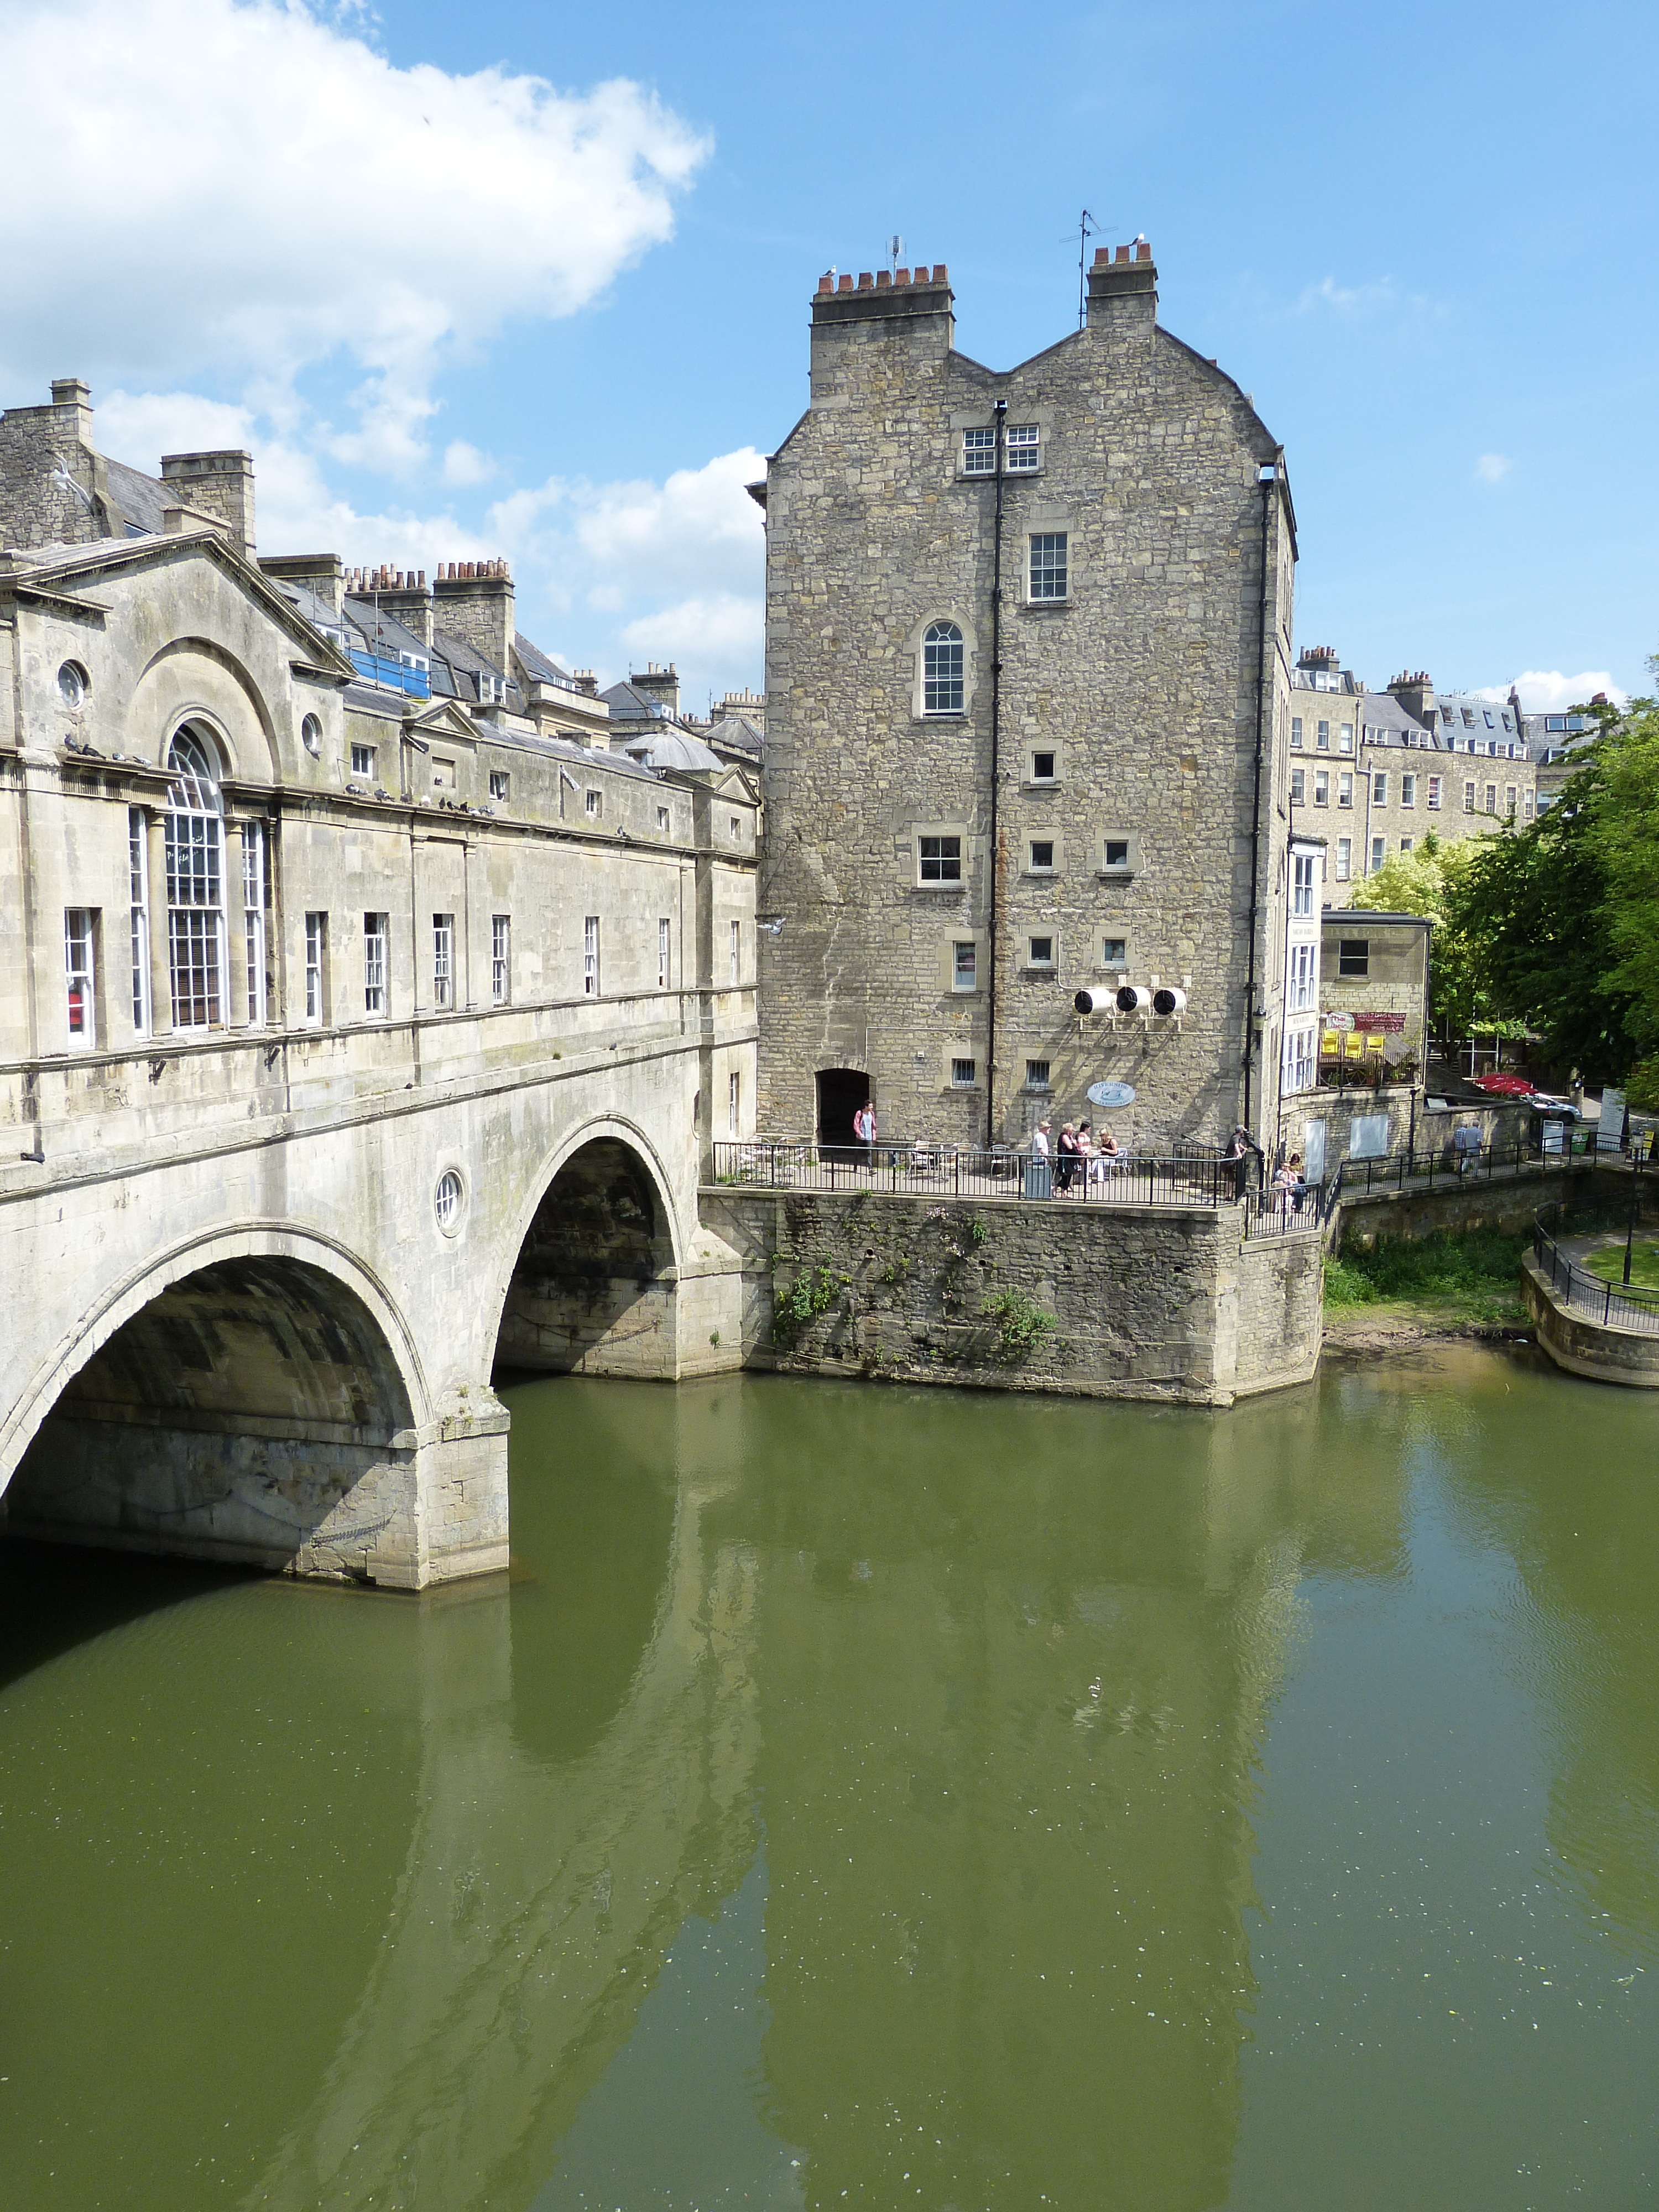
water, architecture, bridge, town, building, chateau, river, canal, castle, facade, tourism, waterway, old town, england, bath, historically, ditch, moat, united kingdom, tours, water castle